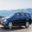
Label: automobile